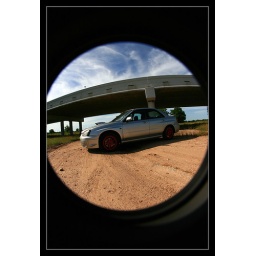
05-08-2008; my car under the bridge